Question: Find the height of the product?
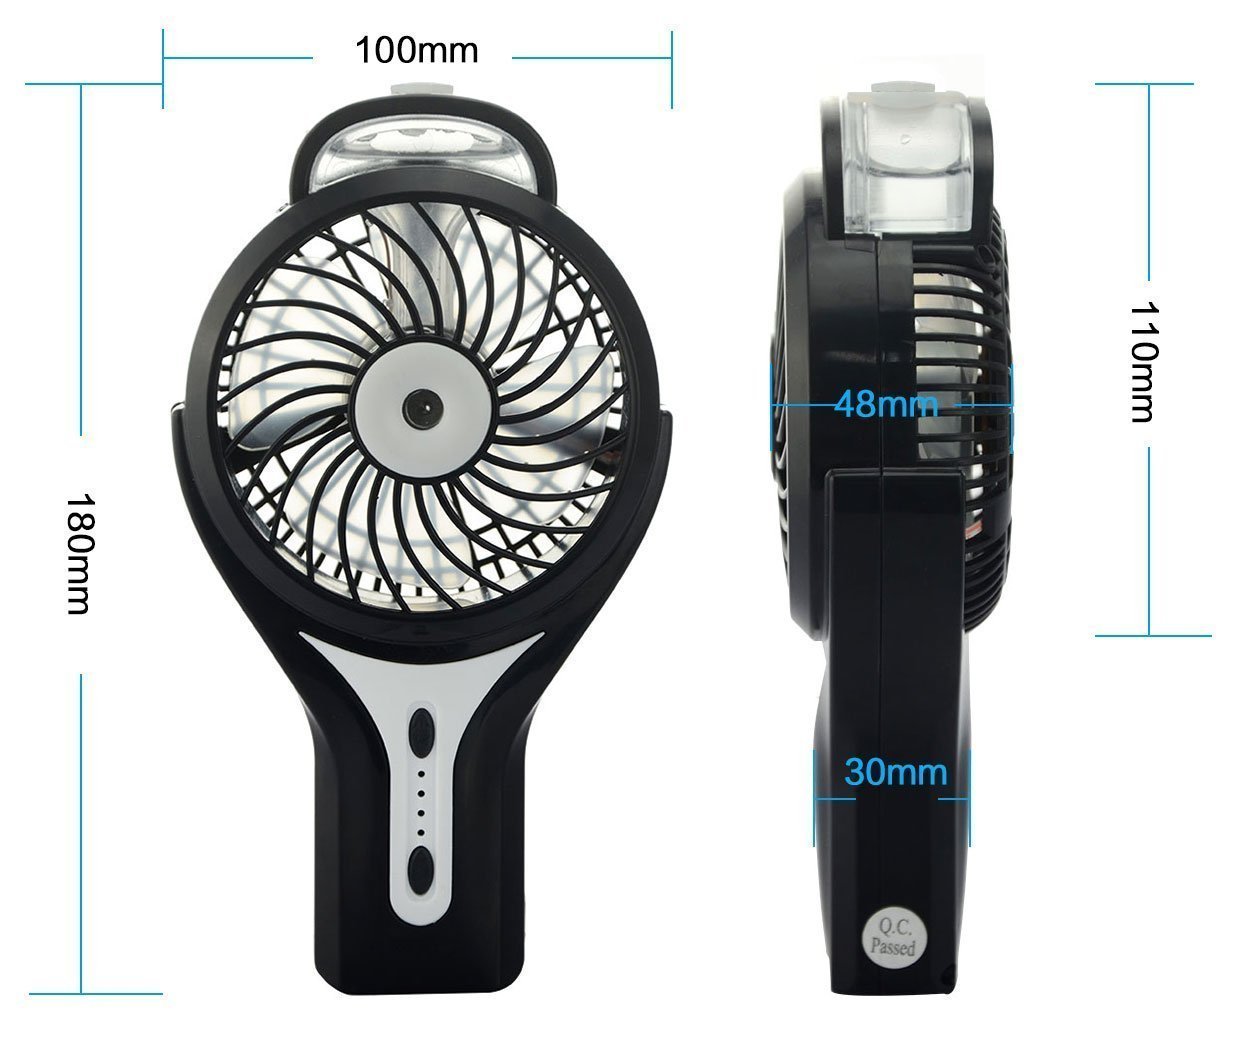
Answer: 180.0 millimetre